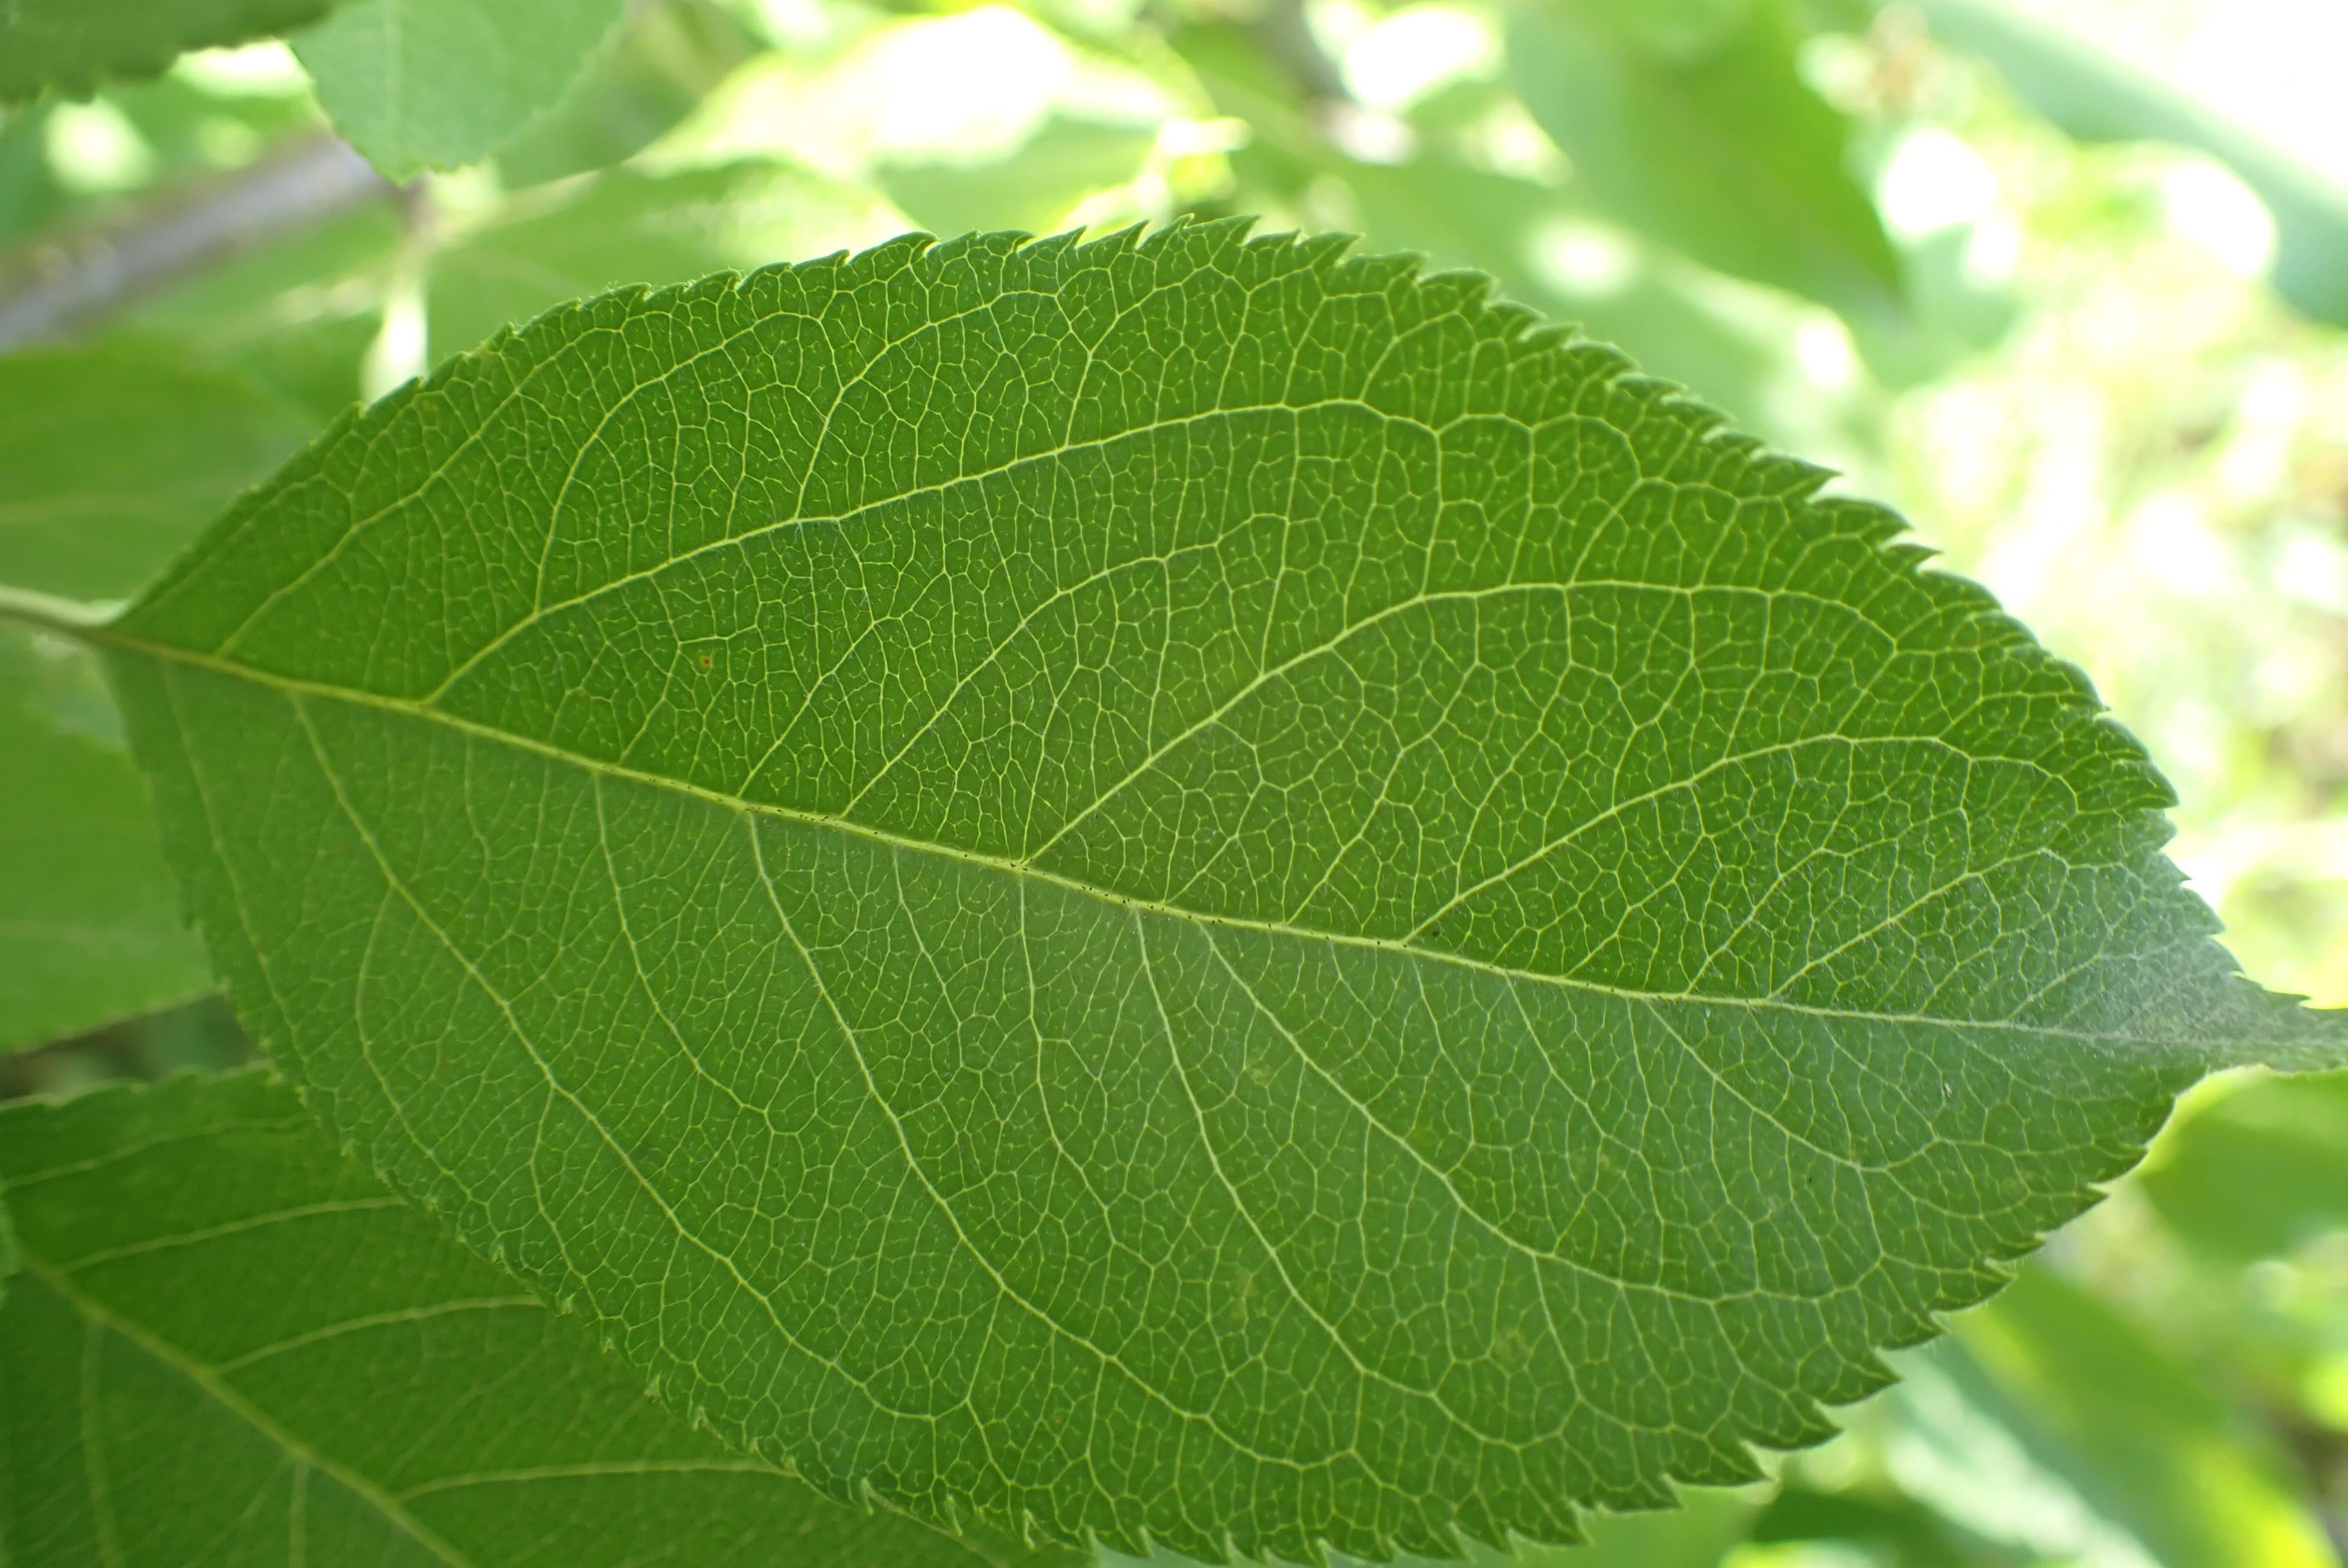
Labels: healthy